Refectory Church, Kyiv Pechersk Lavra

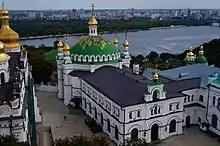
The Refectory Church of the Kyiv Pechersk Lavra in Kyiv, Ukraine.

The Refectory Church is a building composed of a refectory and an adjoining church of Saint Anthony and Theodosius of the medieval cave monastery of Kyiv Pechersk Lavra in Kyiv, the capital of Ukraine. In the refectory, the Lavra monks had their meals.